Shalimar (1978 film)

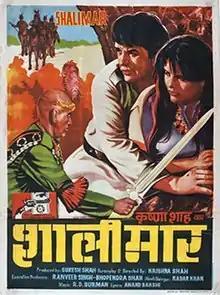
Poster

Shalimar is a 1978 bilingual Indian film, written and directed by Krishna Shah. The film starred Dharmendra, Zeenat Aman, Sir Rex Harrison, Shammi Kapoor, John Saxon and Sylvia Miles.